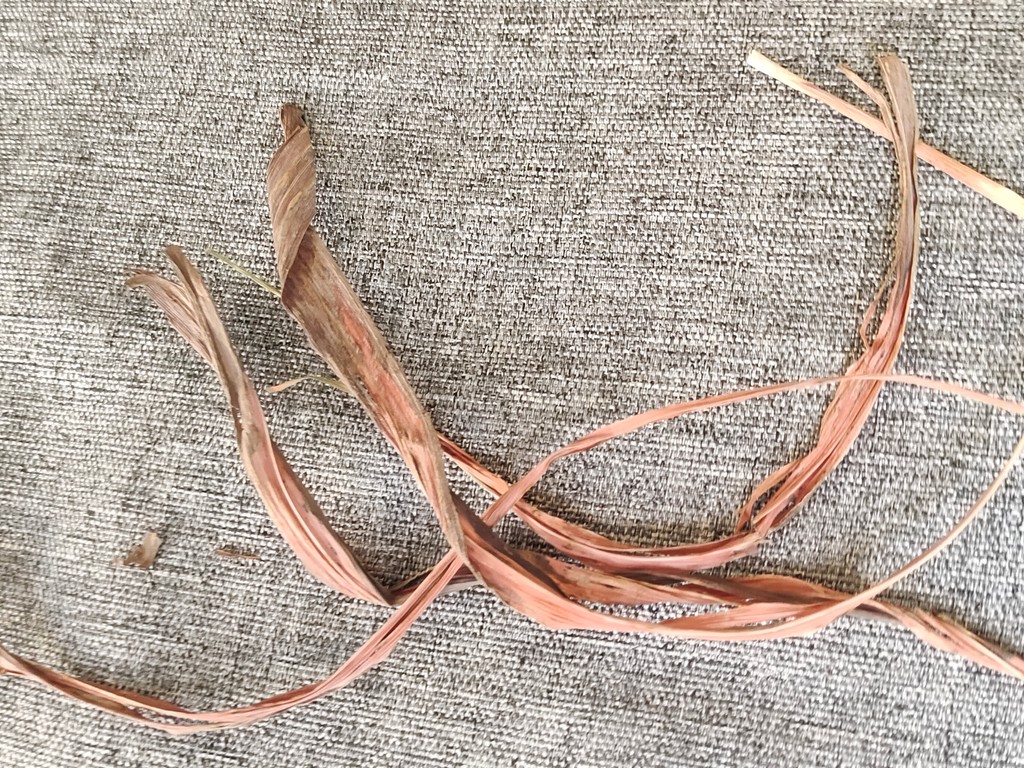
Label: Dried